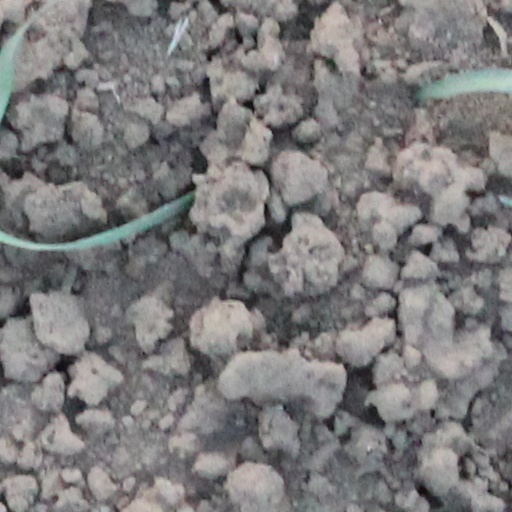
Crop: wheat